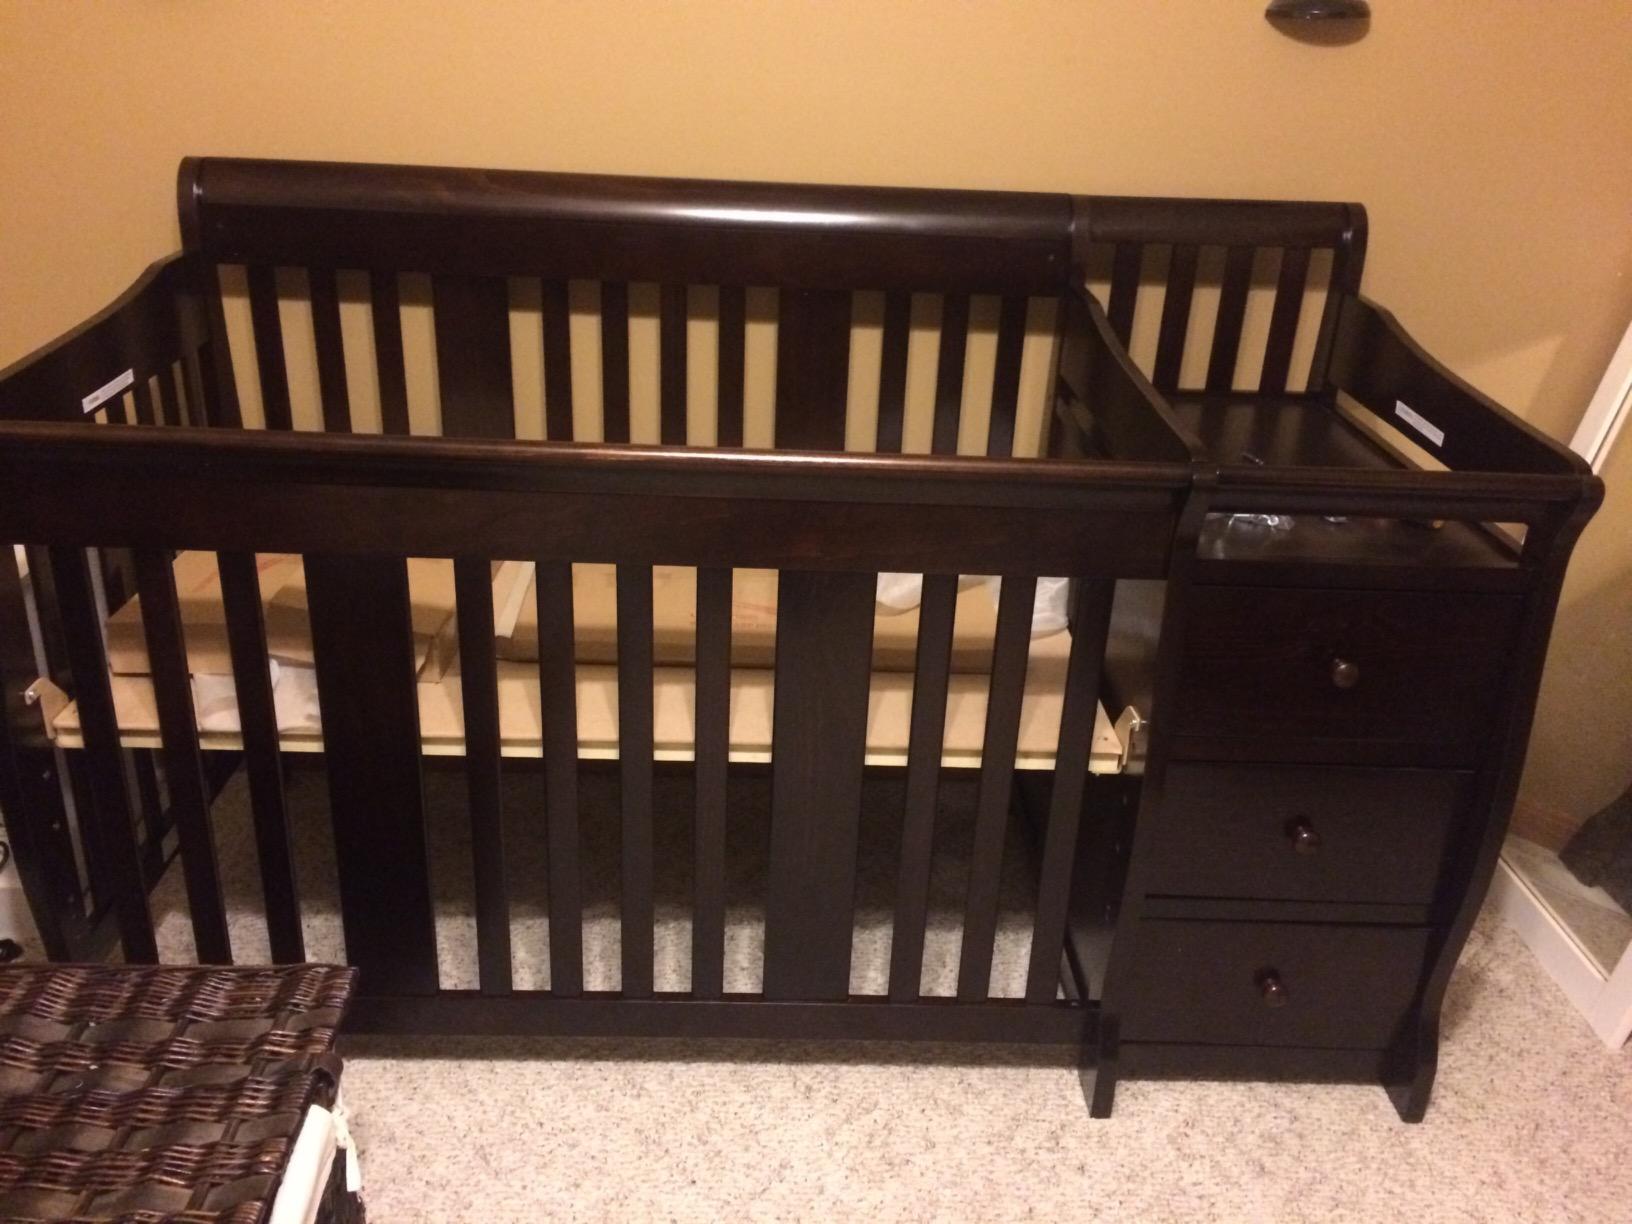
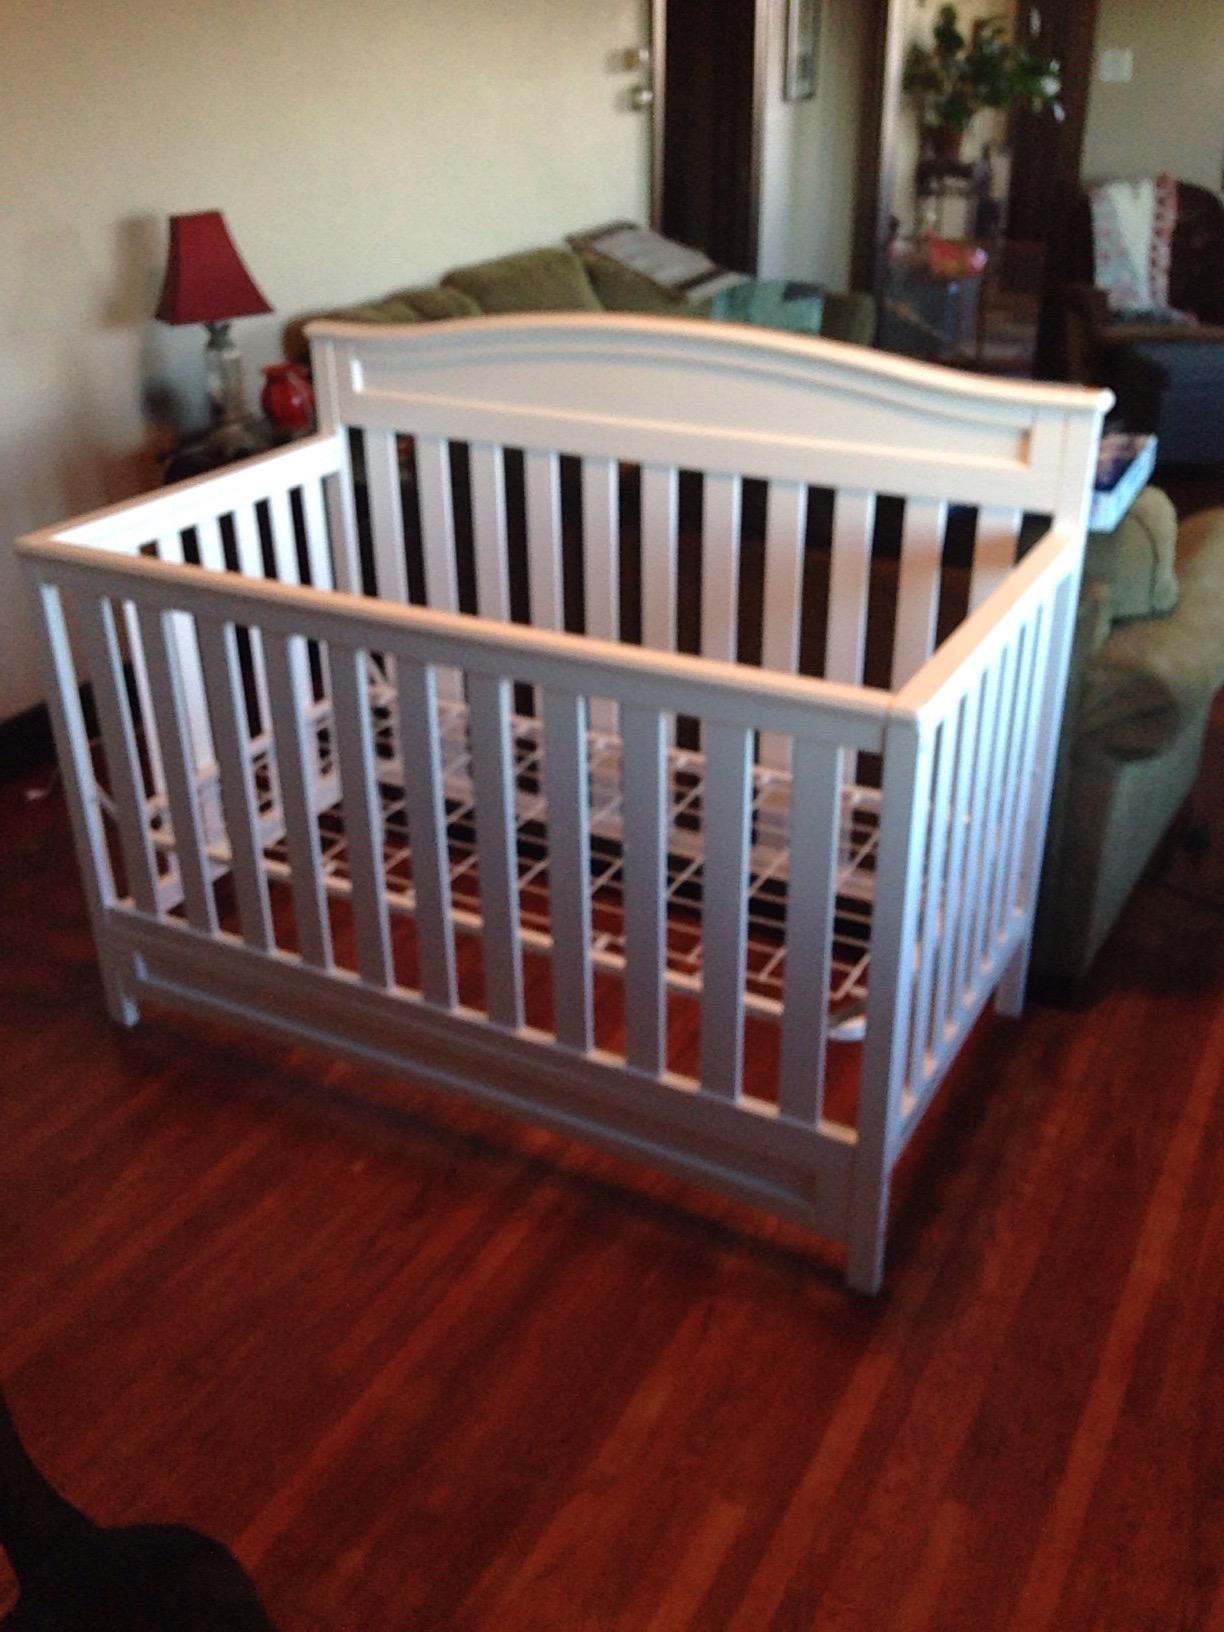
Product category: products_crib
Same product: no